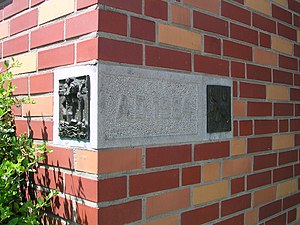
Grundsten
En indmuret grundsten i form af en hjørnesten